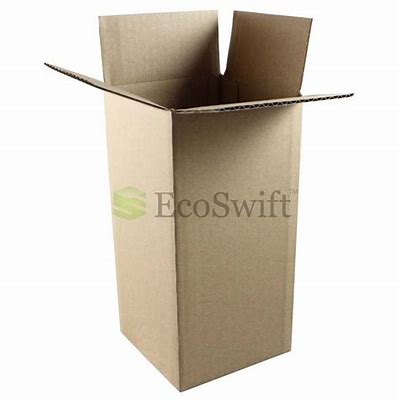
Label: cardboard